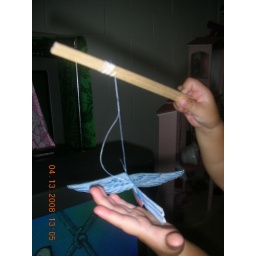
The sister in the library made the bird on a chopstick....